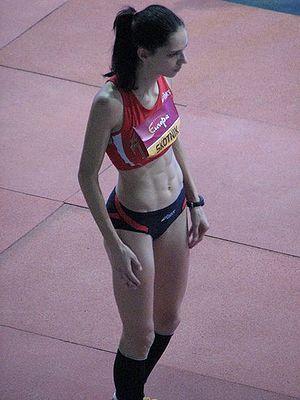
Melanie Melfort est une athlète franco-allemande, spécialiste du saut en hauteur, détentrice du record de France avec 1,97 m. Au début entraînée par son mari, Jimmy Melfort, dont elle a divorcé, Mélanie Melfort a ensuite été entraînée par Jacques Danail.